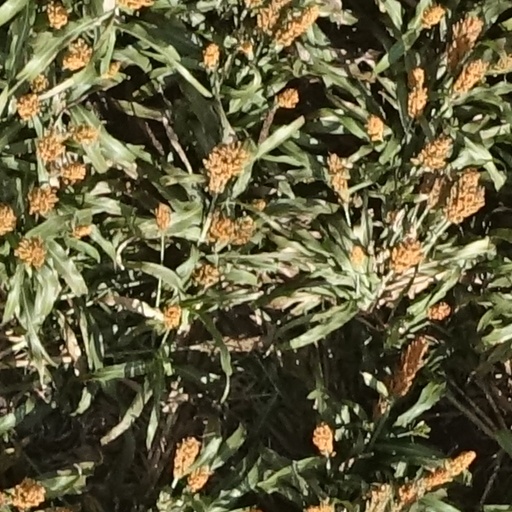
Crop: sorghum